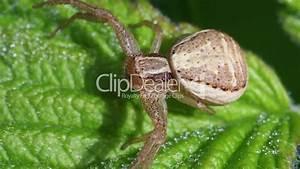
spider